Mount Chocorua

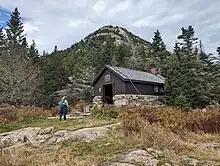
A hiker at Jim Liberty Cabin, with the mountain's peak in the background.

Although Mount Chocorua is under in elevation, its bare and rocky summit commands excellent views in all directions. There are many trails up the mountain, and they can be quite crowded during the summer months. Especially popular are the Piper Trail ( each way from the east), the Champney Falls Trail (from the north), and the Liberty Trail (from the southwest). Trails on the southeastern section of the mountain, as well as trails on Mount Paugus immediately to the west of Chocorua, are maintained by the Chocorua Mountain Club, an all-volunteer crew since 1908.